Panzer 35(t)

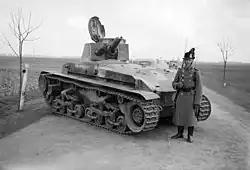
LT vz. 35 captured in Carpatho-Ukraine by Hungarian army

Bulgaria used 26 tanks, delivered by Germany from used war reserve stock in early 1940, with the normal "A-3" gun and 10 new "T-11" tanks with the more powerful "A-7" gun from the confiscated Afghan order were delivered between August and October 1940. They equipped the 1st and 2nd companies of the Bulgarian armored regiment in June 1941. They were supposedly relegated to training duties once the Germans began to deliver the Panzerkampfwagen IV medium tanks in 1944, but apparently remained in service into the Fifties. But Kliment and Francev claim that the "T-11"s participated in the fighting in Yugoslavia and ended the war south of Vienna as part of the "1st Tank Brigade".